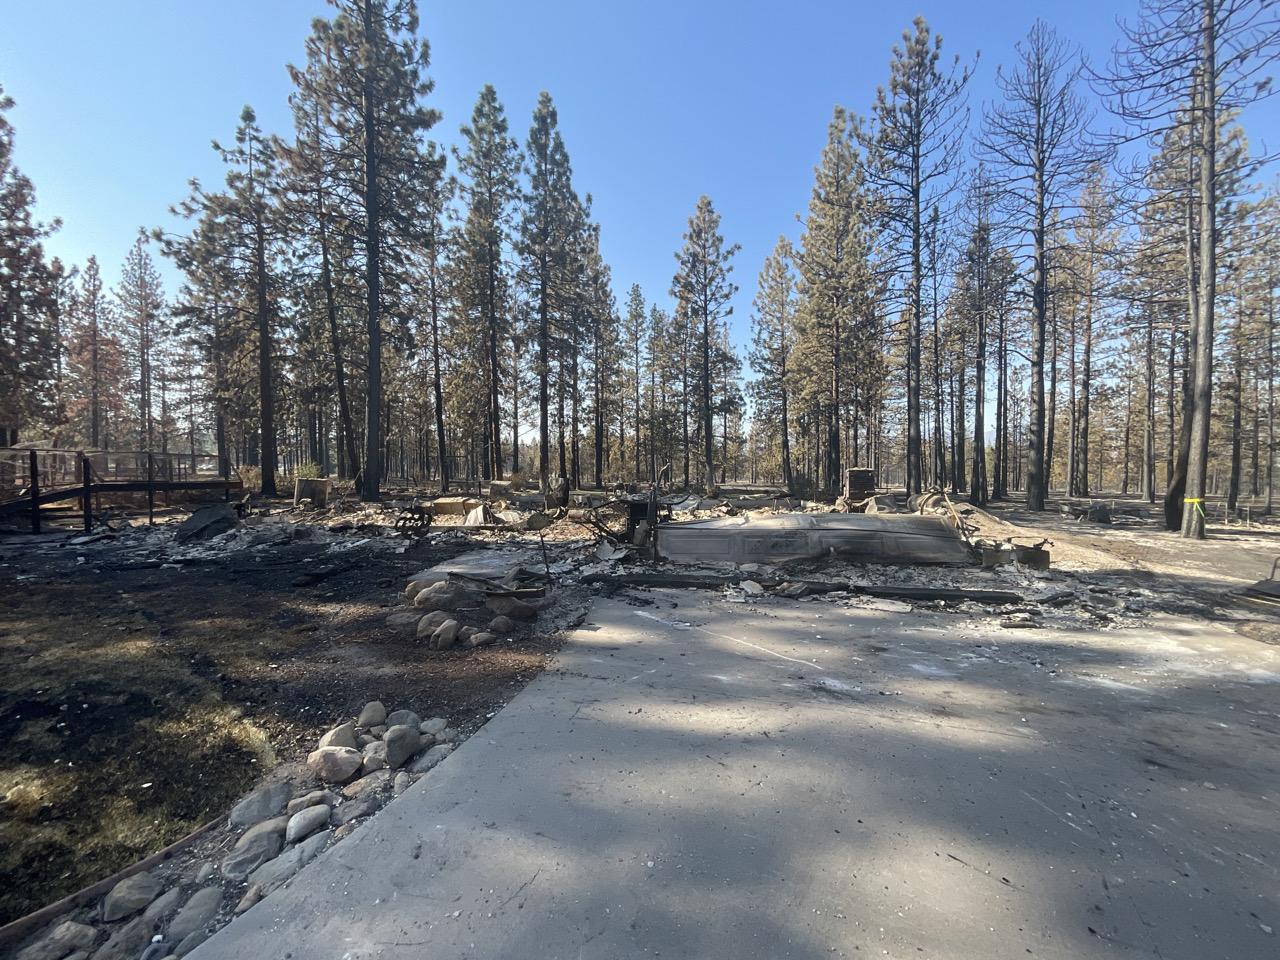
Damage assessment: destroyed